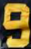
Number: 9